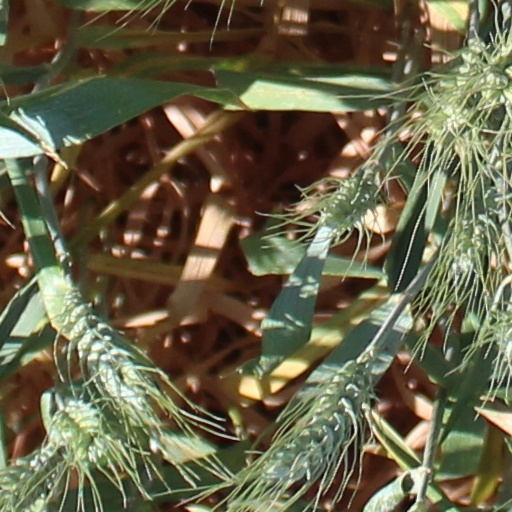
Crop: wheat